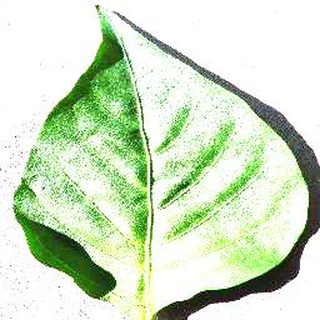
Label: healthy_bell_pepper